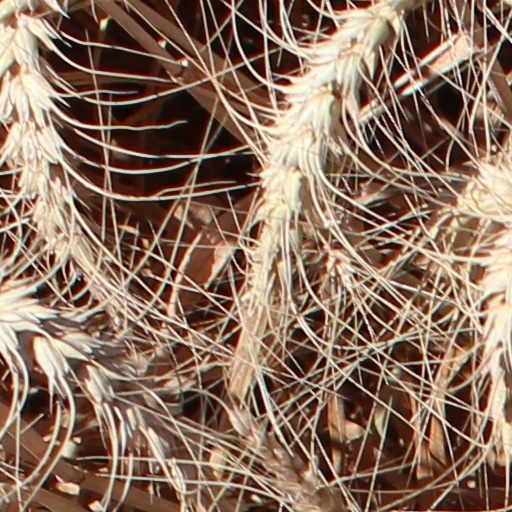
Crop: wheat